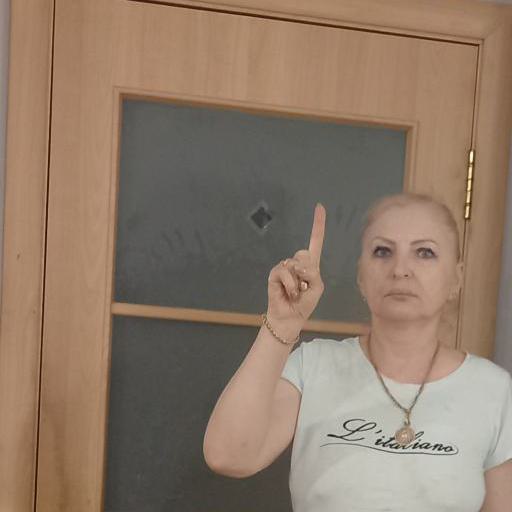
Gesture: one